Guangzhou Metro

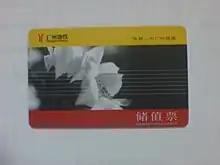
Guangzhou Metro stored value ticket

The first phase of Line 7 began service on 28 December 2016 and ran from Guangzhou South railway station to Higher Education Mega Center South in Panyu District throughout . The phase 1 west extension opened on 1 May 2022 from Guangzhou South railway station to Meidi Dadao station. Six-car trains are used. All stations are underground. Phase 2 opened on 28 December 2023, and extends the line by and 11 stations to reach north of the Pearl River and go deep to Huangpu district, providing interchanges with Line 13 at , Line 5 at , Line 6 at , Line 21 at and the planned east extension of Line 8 at . Line 7's color is light green.